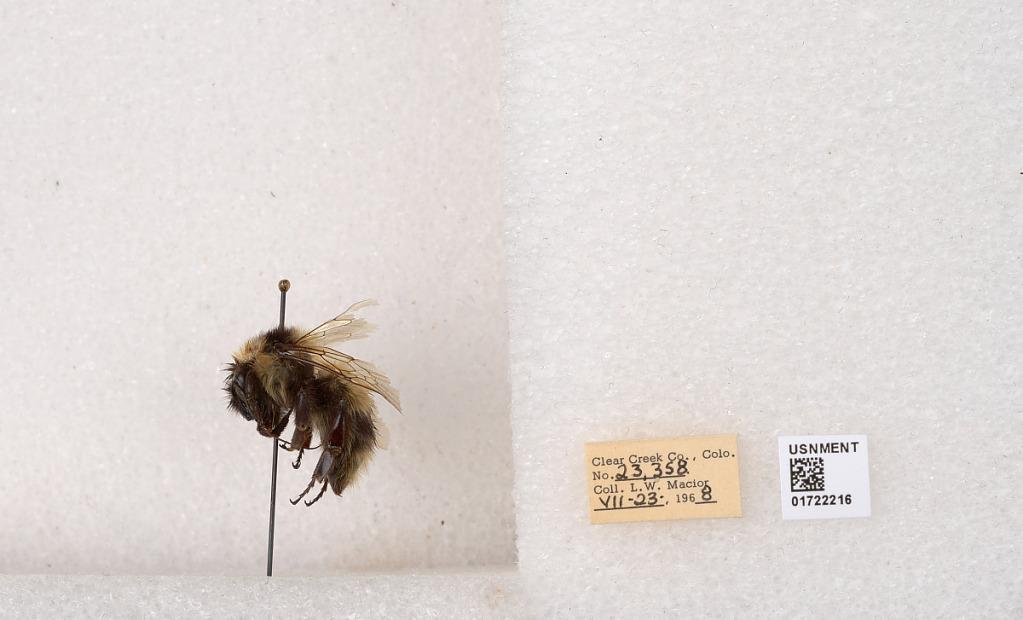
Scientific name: Bombus kirbyellus
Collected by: L. Macior
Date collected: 1968-7-23
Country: United States
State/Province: Colorado
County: Clear Creek
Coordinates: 39.6891, -105.644